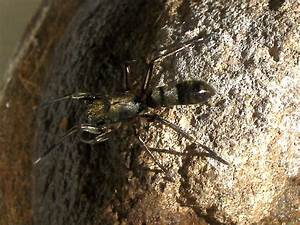
Label: spider